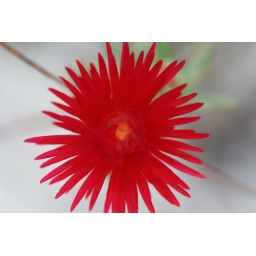
Macro of a fluorescent red flower over sand. Matt and Kimmy